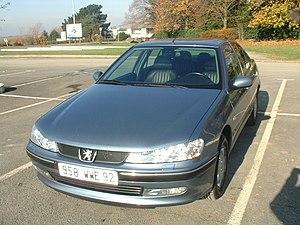
406 - 2001 - 2.2 16v 160ch - finition SVE
La Peugeot 406 est une berline du constructeur automobile français Peugeot fabriquée sur le site historique de la marque à l'usine de Sochaux.